Chris Devlin-Young

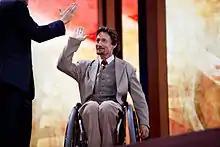
Devlin-Young in 2012

Christopher Devlin-Young (born December 26, 1962) is an American alpine ski racer and two time Paralympic Champion, who resides in Campton, New Hampshire. He competes as a monoskier in the LW 12–1 class.